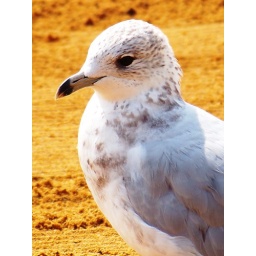
I liked the orange sand contrasting against the white feathers of the sea gull.